John Crewe, 1st Baron Crewe

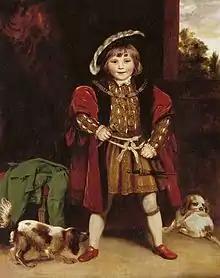
"Master Crewe as Henry VIII" by Joshua Reynolds, 1775

Crewe was the eldest son of John Crewe, Member of Parliament for Cheshire between 1734 and 1752, and grandson of John Offley Crewe who had also held the same seat before him. On his father's death in 1752 he succeeded to Crewe Hall.